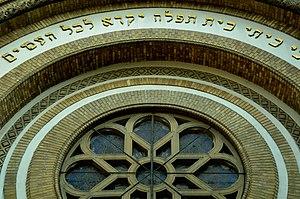
Les premiers Juifs arrivèrent sur le territoire de l'actuelle République de Serbie à l'époque de l'Empire romain. Mais les communautés juives des Balkans ne prirent de l'importance qu'à la fin du XVᵉ siècle, lorsque les Juifs, fuyant l'Inquisition en Espagne et au Portugal, trouvèrent refuge dans les régions contrôlées par les Ottomans et notamment en Serbie, alors en grande partie sous domination turque.